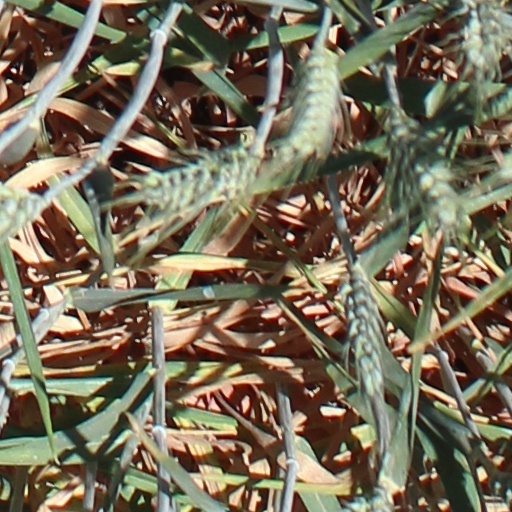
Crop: wheat